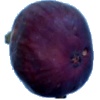
Label: fig